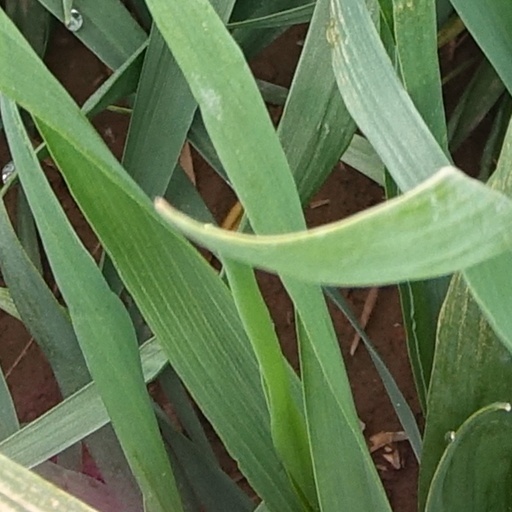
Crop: wheat